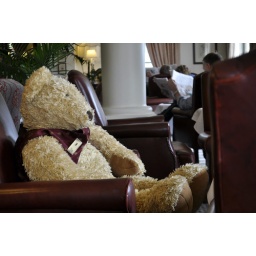
BIg teddy bear in lounge at Lilianfels hotel in Blue Mountains.